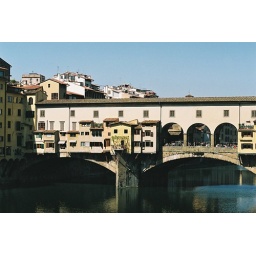
bridge over the river